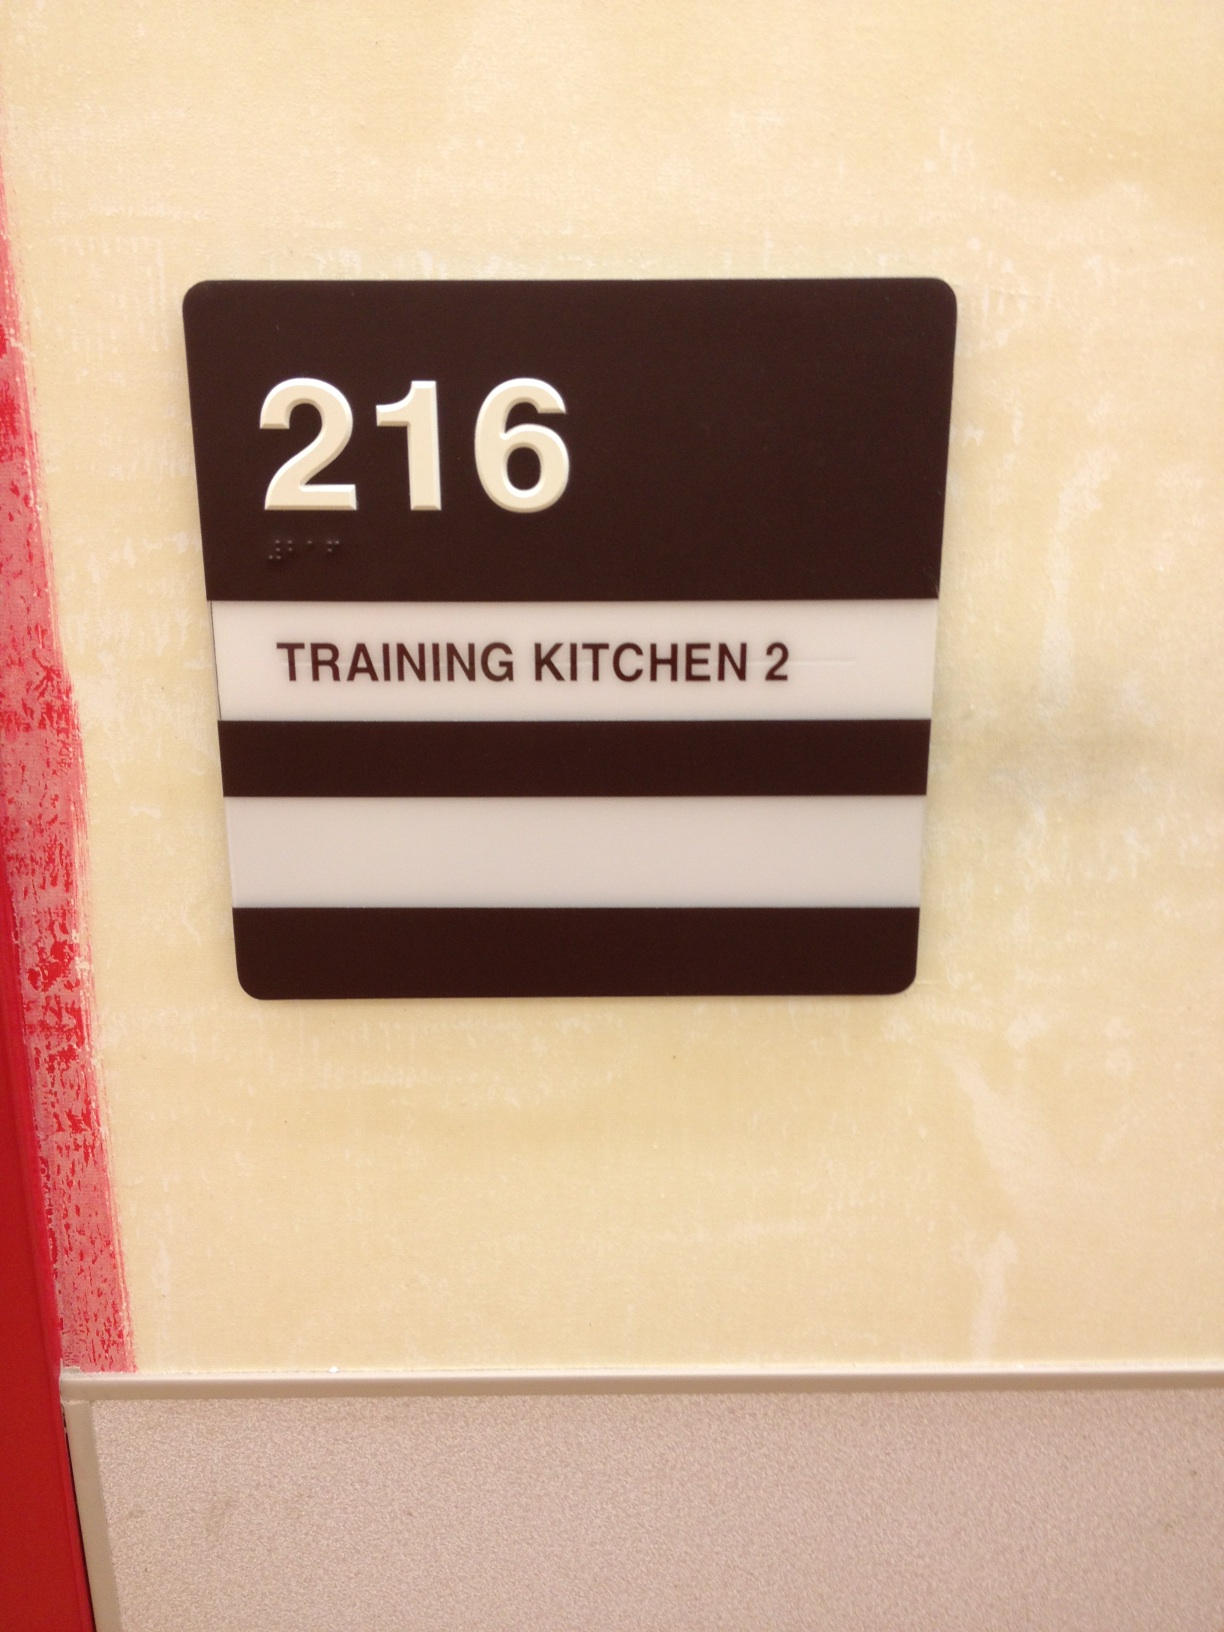Question: What room number is this?
Answer: 216